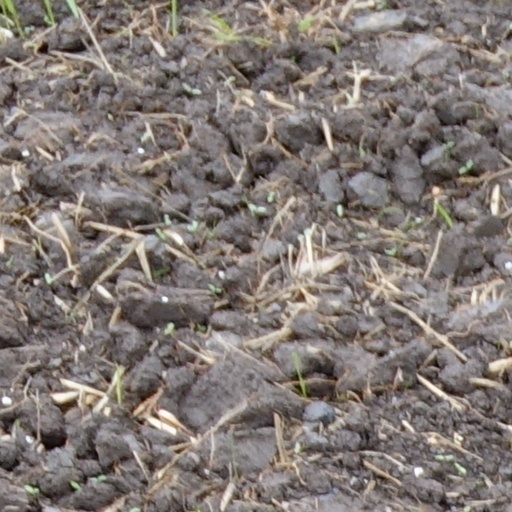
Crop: wheat